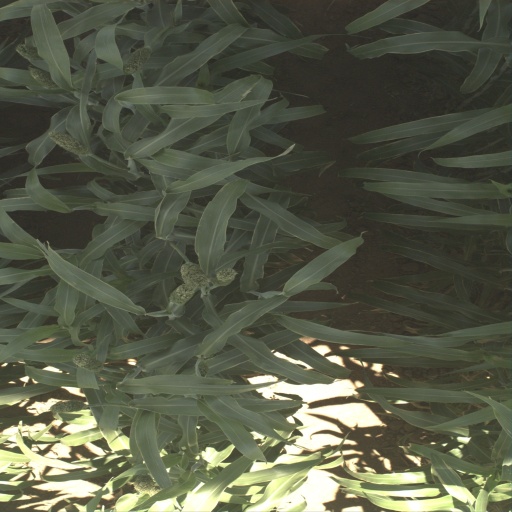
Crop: sorghum